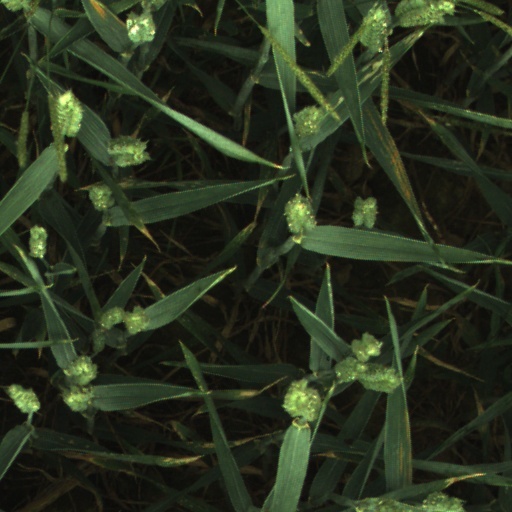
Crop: wheat